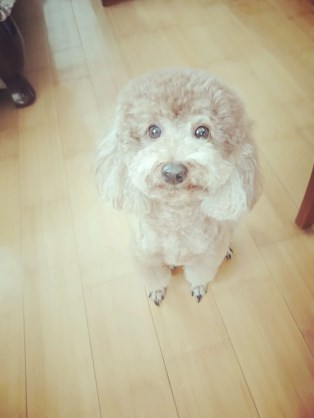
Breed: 7449-n000128-teddy